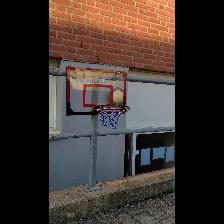
Label: NonHuman